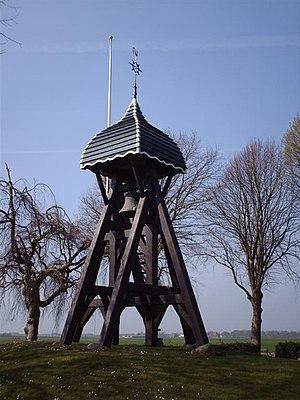
Doniaga est un village de la commune néerlandaise de De Fryske Marren, situé dans la province de Frise.